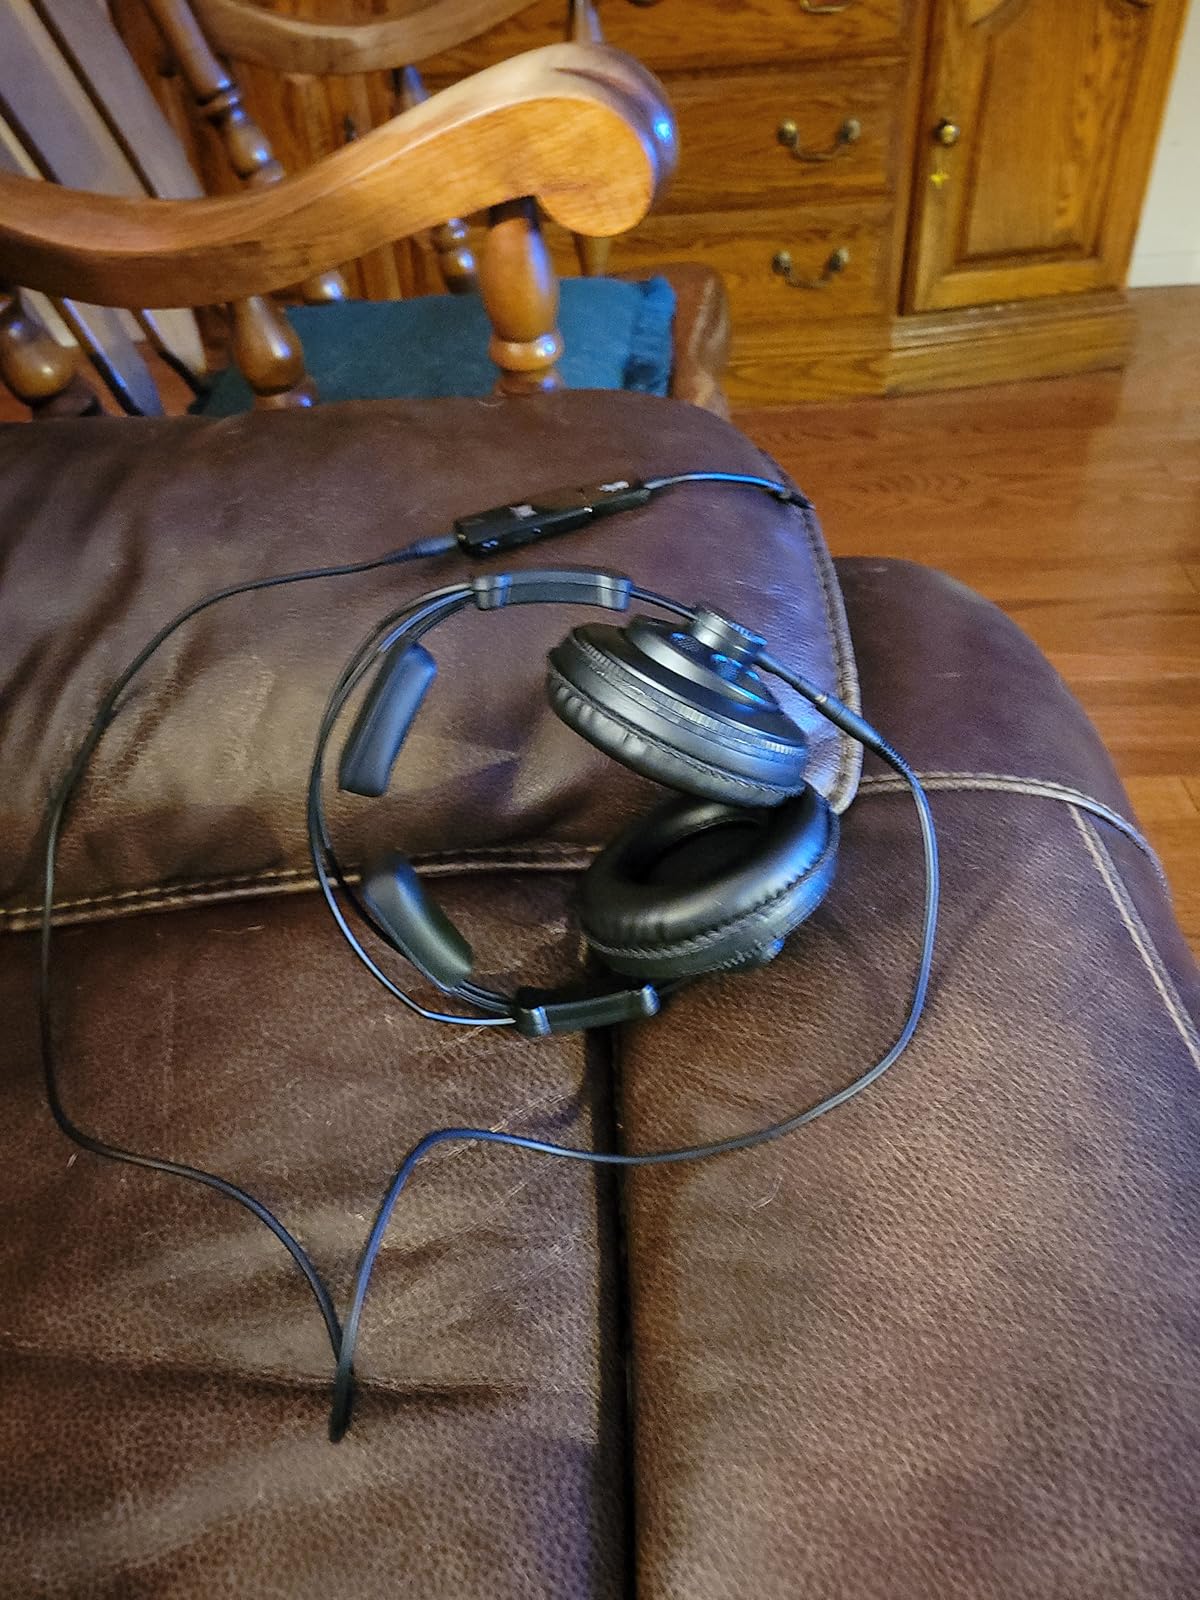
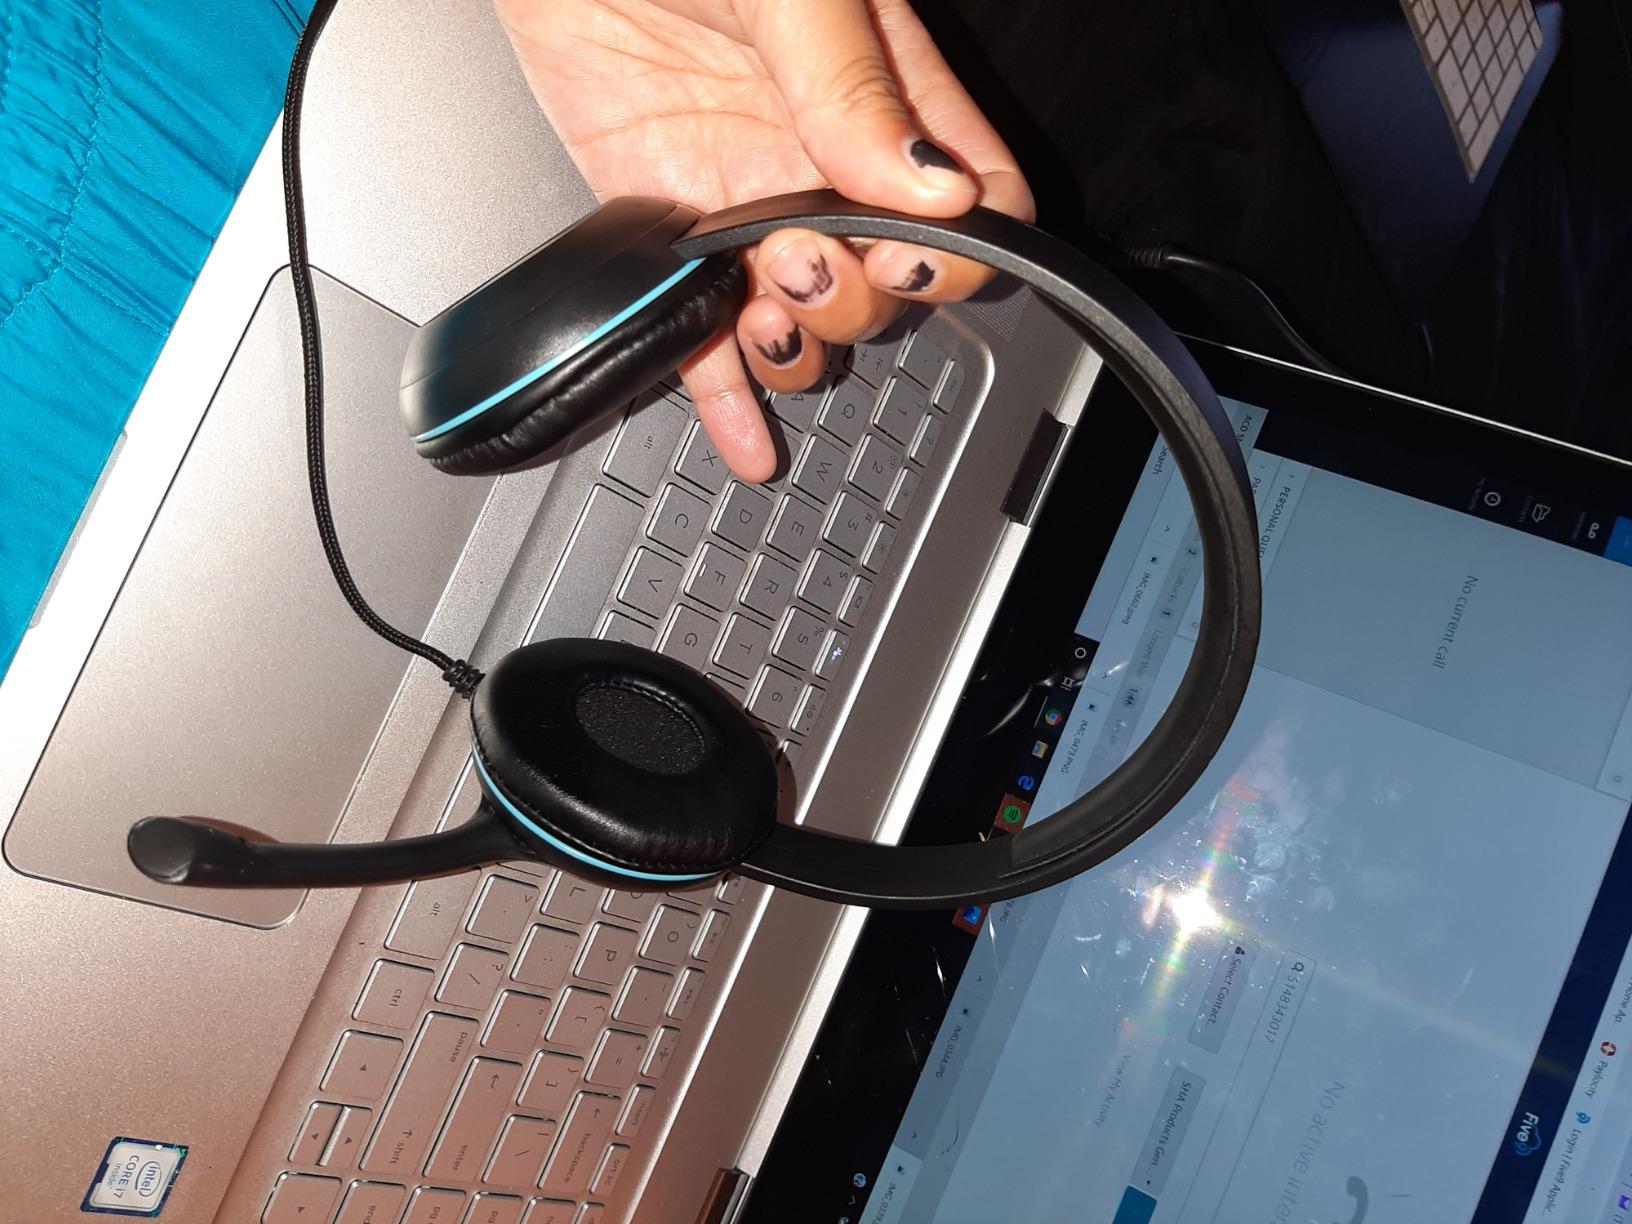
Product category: headphones
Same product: no